Mercedes-Benz Group

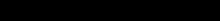
DaimlerChrysler logo, 1998–2007

In a so-called "merger of equals," or "marriage made in heaven," according to its then CEO and architect Jürgen E. Schrempp, Daimler-Benz, and United States–based automobile manufacturer Chrysler Corporation, the smallest of the main three American automakers, merged in 1998 in an exchange of shares and formed DaimlerChrysler AG. Valued at 38 billion, it was the world's largest ever cross-border deal.